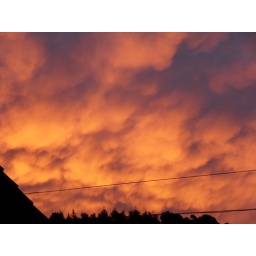
red sky in the morning